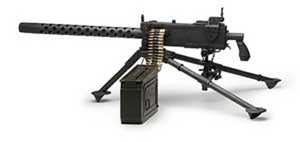
La mitrailleuse Browning 1919, aussi parfois simplement désignée Browning M1919, a été la mitrailleuse légère de l'infanterie de l'US Army et une mitrailleuse des avions de l'USAF qui fut utilisée en grand nombre des années 1920 au début des années 1960, où, dans un souci de standardisation sur le calibre 7,62 OTAN, la nouvelle M60 l'a remplacée.